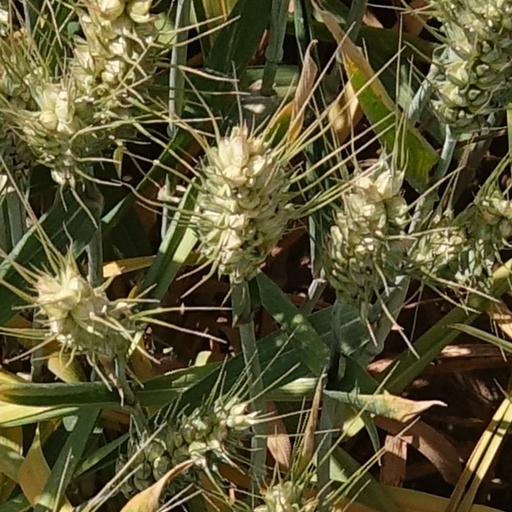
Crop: wheat